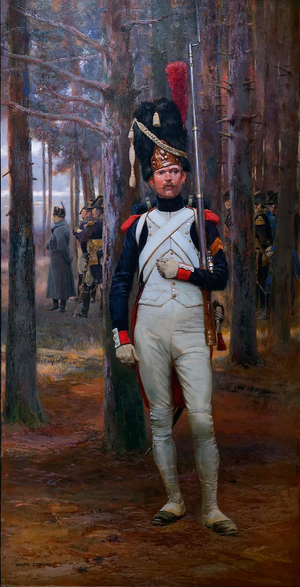
Grenadier de la Vieille Garde en sentinelle. À l'arrière-plan, Napoléon et son état-major.
L'uniforme des grenadiers à pied est le costume militaire et réglementaire porté par les grenadiers à pied de la Garde impériale. C'est un des uniformes représentatifs de l'armée napoléonienne, qui caractérise l'apparence des « grognards » de la Vieille Garde.
Grognards est le nom donné aux soldats de la Vieille Garde de Napoléon Bonaparte. Elle était partagée en « Grenadiers » et « Chasseurs ».
Un important vocabulaire français a été adopté en allemand. Ces « emprunts de luxe » ne résultent pas que du prestige économique, politique et culturel dont jouissait la France et le français à certaines périodes de son histoire. La révocation de l'édit de Nantes sous le règne de Louis XIV en 1685 entraîne d'abord un exode massif de Huguenots. L’Allemagne en accueille 50 000, dont 20 000 dans la région autour de Berlin, qui n'abandonneront le français qu'en 1806, en protestation à l'occupation de la Prusse par les troupes de Napoléon.
La Vieille Garde était l'unité d'élite de la Garde impériale de la Grande Armée durant les guerres napoléoniennes. Souvent appelée « l'élite de l'élite » ou « la crème de la crème », elle fut fondée sous le nom de garde consulaire en 1799 et rebaptisée en 1804. Elle était une unité de choc, normalement utilisée pour démoraliser et dérouter l'ennemi.
Les grenadiers sont des soldats se distinguant par l’utilisation de la grenade. Ils forment des unités spécialisées dans l’assaut pendant la guerre de siège à partir du XVIIᵉ siècle, créant le choc et exploitant les brèches. Par la suite, ils forment des unités d’élite, qui conservent le nom de grenadier, même si ces unités ne font qu’un usage secondaire des grenades, ou même ne s’en servent plus.
La liste des unités de la Garde impériale présente l'ensemble des unités militaires appartenant à la Garde impériale de Napoléon Iᵉʳ. En 1804, la Garde est initialement composée de huit unités : les grenadiers à cheval, les chasseurs à cheval, les mamelouks et les gendarmes d'élite pour la cavalerie, le régiment des grenadiers à pied, celui des chasseurs à pied et le bataillon des marins pour l'infanterie, et une compagnie d'artilleurs à cheval pour le service des canons.
La Garde impériale était un corps d'armée d'élite du Premier Empire, constitué de soldats vétérans et destiné à protéger fidèlement l'Empereur des Français et à servir de réserve d'élite à la Grande Armée lors des batailles. Elle fut créée par l'empereur Napoléon Iᵉʳ le 18 mai 1804 à partir de l'ancienne Garde des consuls, simple unité assurant la protection du gouvernement à l'intérieur ainsi que la sécurité des consuls de la République.